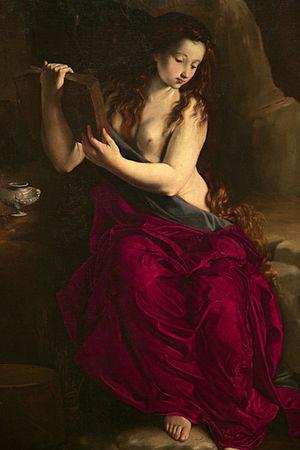
Juan Bautista Maíno ou Mayno, né à Pastrana, baptisé le 15 octobre 1581, et mort à Madrid le 1ᵉʳ avril 1649, est un peintre espagnol de la période baroque. Il commença élève de El Greco et finit maître de Diego Vélasquez, éleva son art aussi haut que le firent les deux sommets qui encadrent sa carrière. Ses contemporains du Siècle d'or espagnol, Lope de Vega et Pacheco de Narváez, l'ont placé au pinacle comme peintre et aux marches du ciel comme homme.